Anarchism in Mongolia

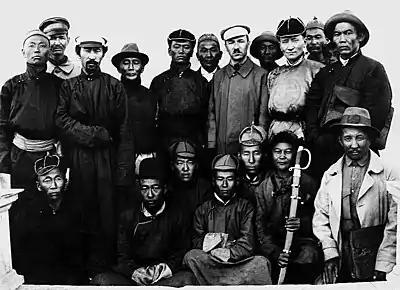
Founding members of the Mongolian People's Party during the Mongolian Revolution of 1921.

Nevertheless, forms of radical leftism continued to exist in Mongolia throughout the early 1920s, particularly among the "Revolutionary Union of Youth of Mongolia". It was established in August 1921 and organized for social equality, increased literacy, women's liberation, anti-clericalism and the abolition of serfdom. They criticized the sluggish implementation of social reforms and refused to submit to the ruling party, noting that "much things remain as before: the princes oppress, keeping the old order, ignoring the people's situation, guided by hereditary rights and resisting the People's Government." The People's Party denounced the union as anarchist rebels and the prime minister Dogsomyn Bodoo called for the implementation of extreme measures to suppress it. In response, the union armed themselves and called for the removal of government officials that opposed them, but the Buryat revolutionary Rinchingiin Elbegdorj prevented any armed confrontation from taking place. The Communist International, concerned by the heterogeneous nature of the Mongolian revolutionary movement, ordered its Bolshevization. It later oversaw the formal subjugation of the Youth Union to the People's Party, further eliminating dissent to single-party rule.